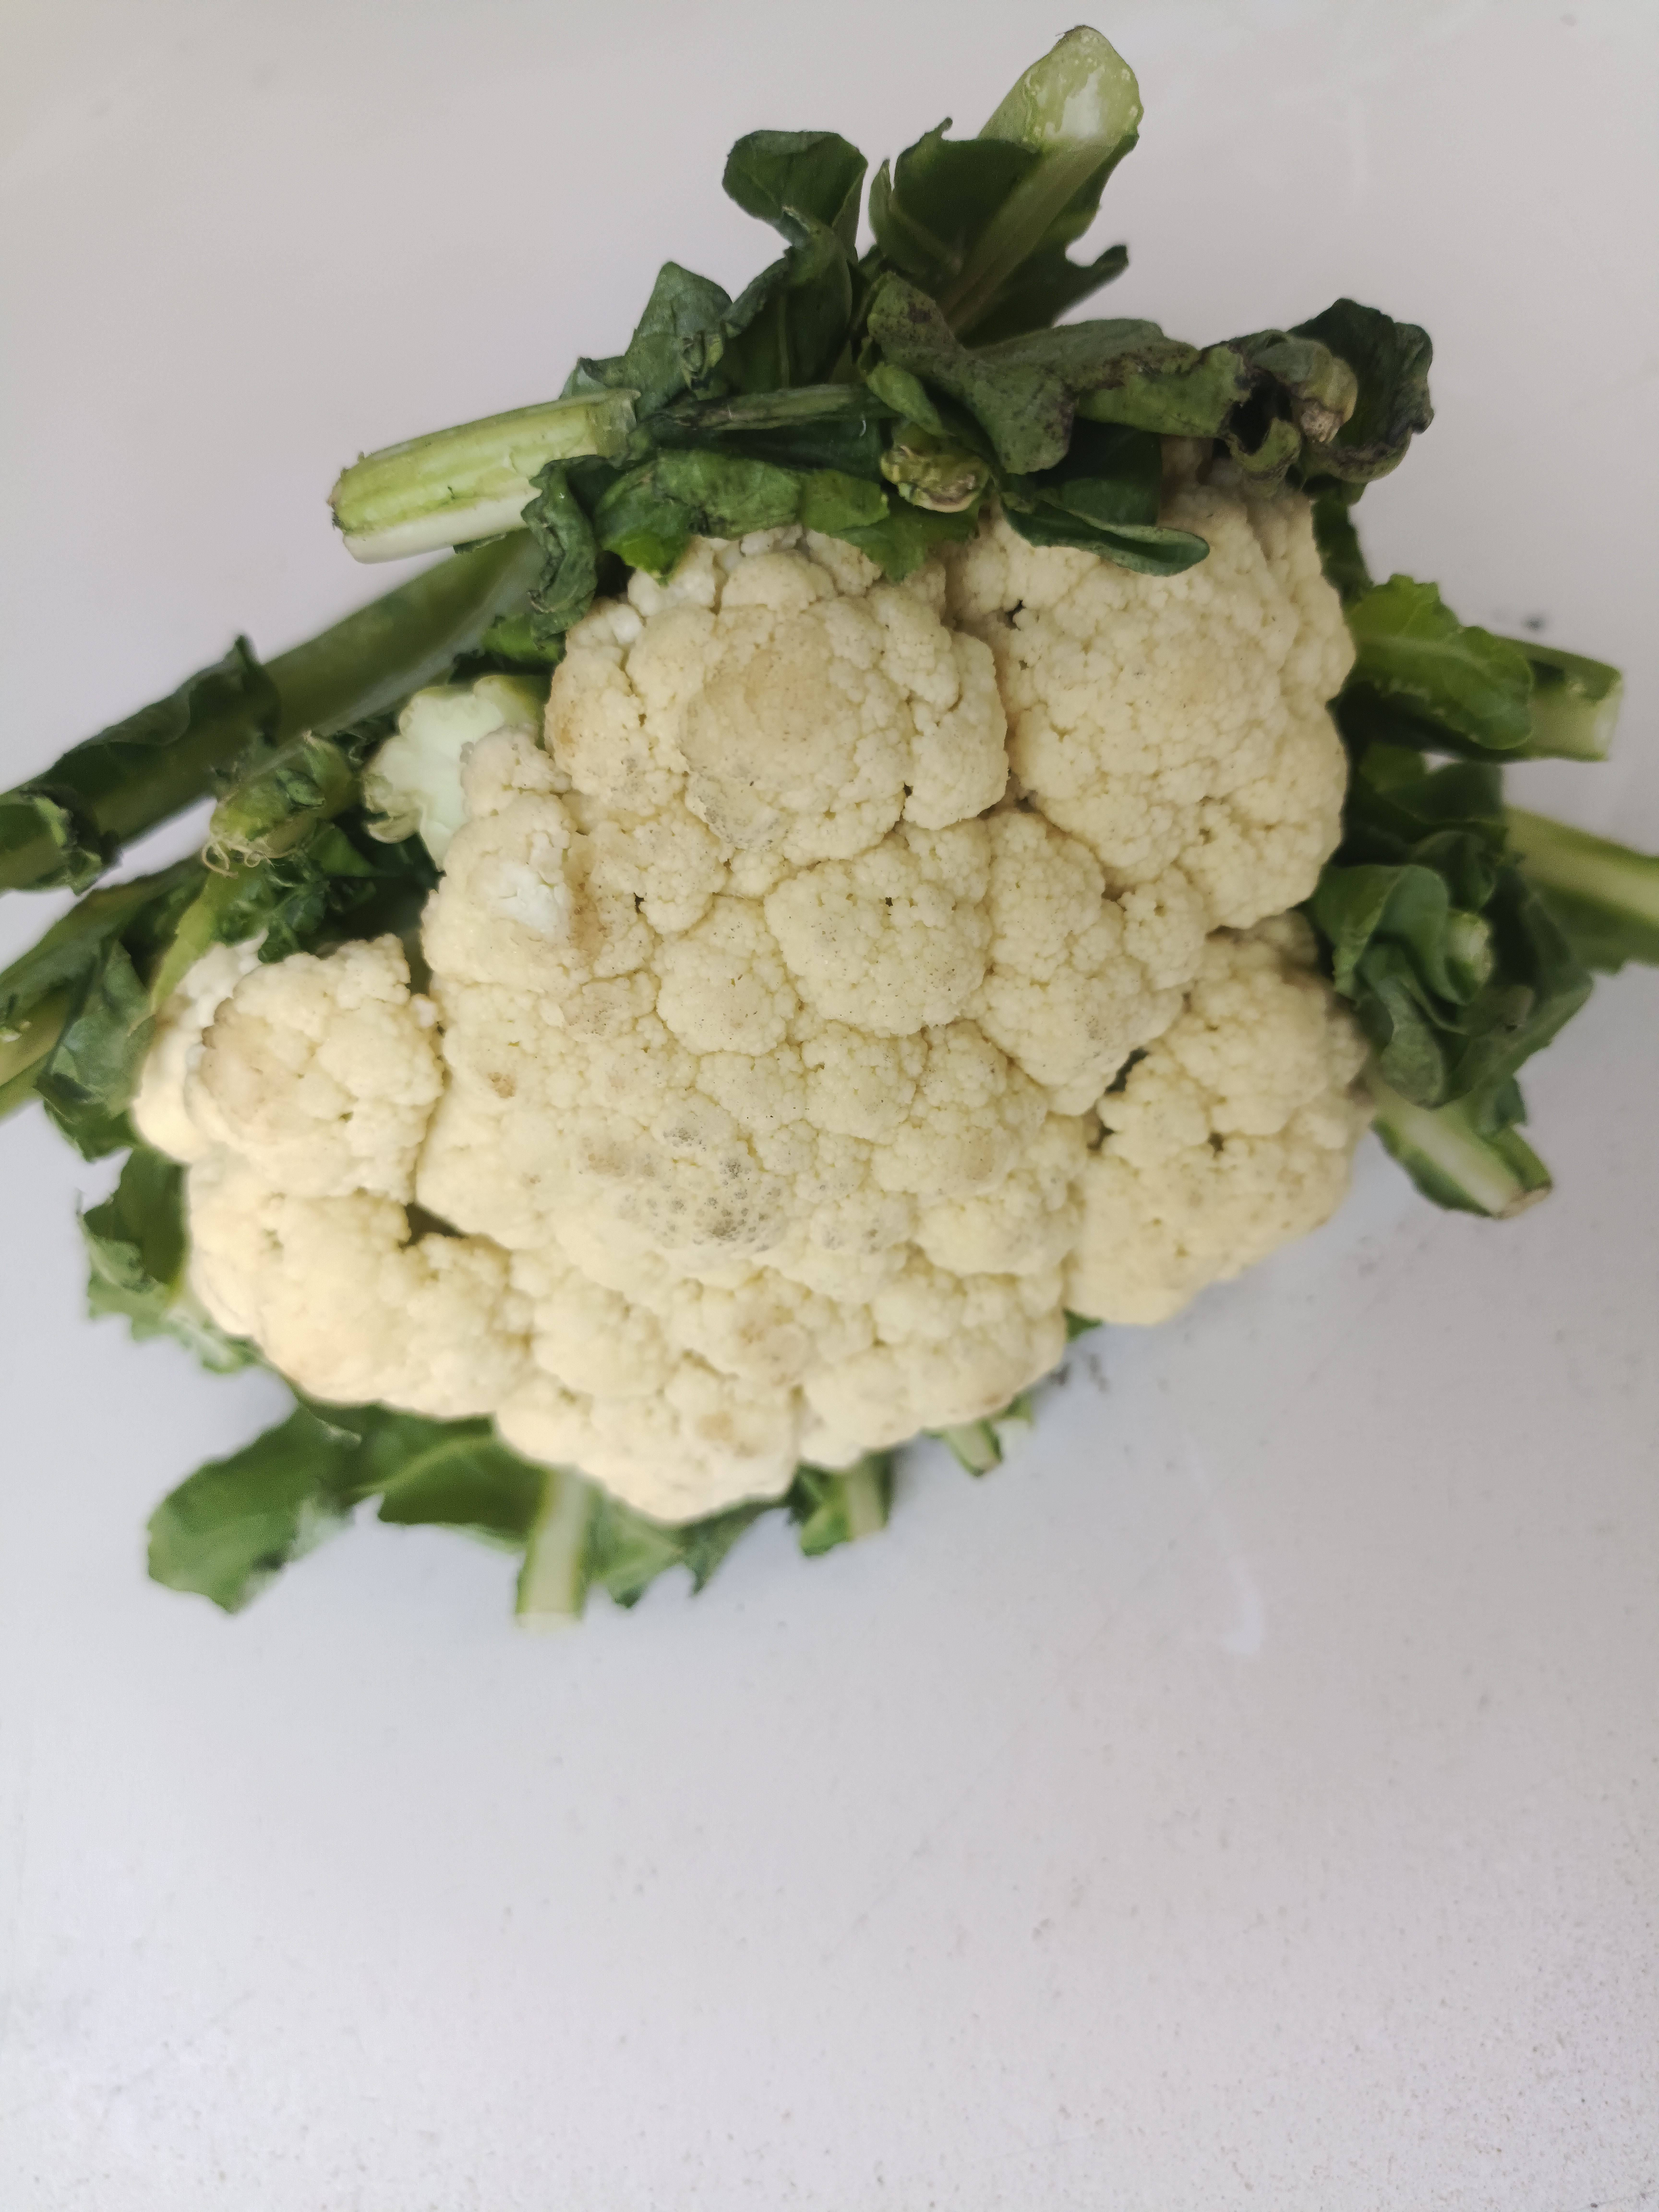
Label: Brassica oleracea